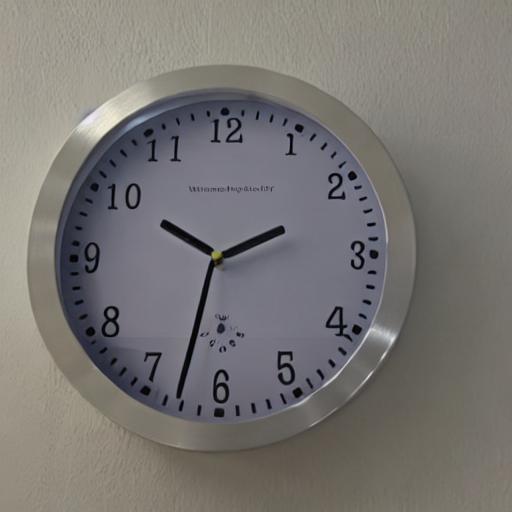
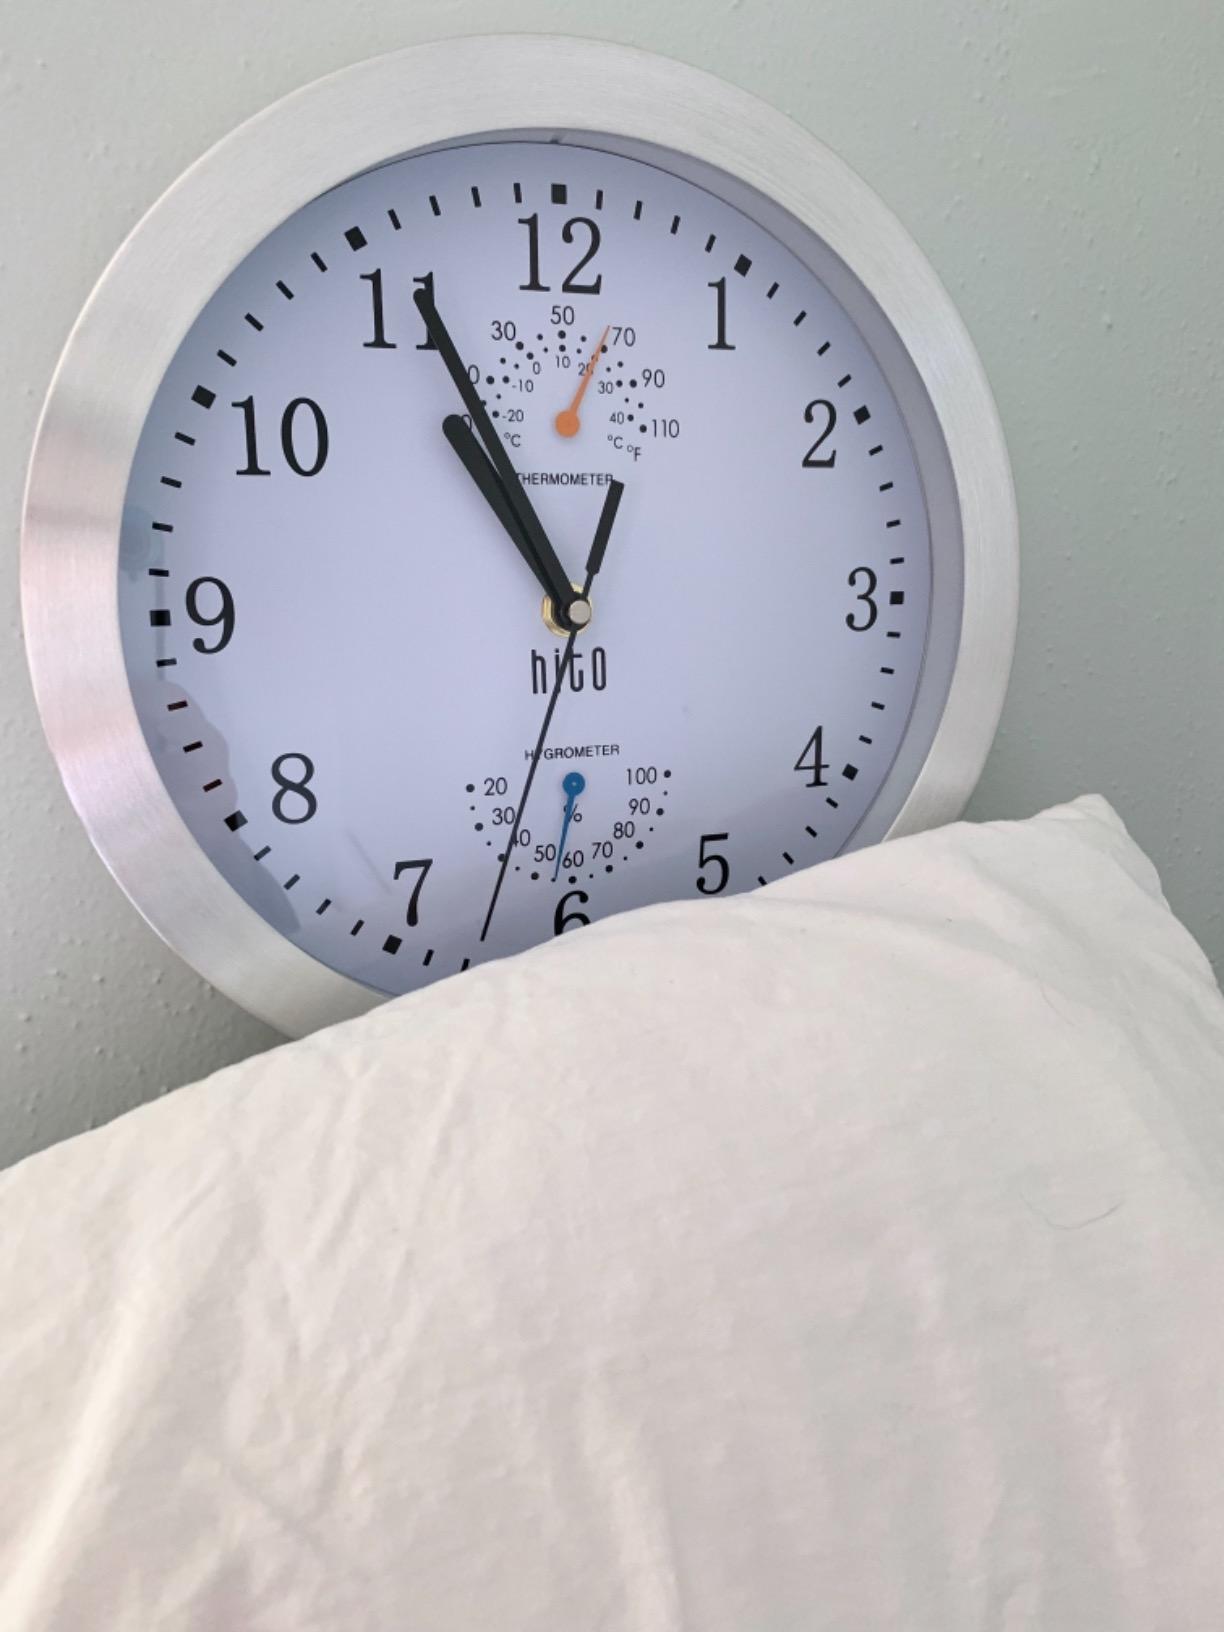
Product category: clock
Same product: no